Mount Moran Battery

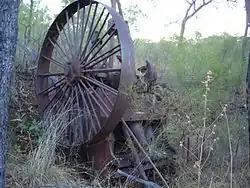
Mount Moran Battery, 2009

Mount Moran Battery is a heritage-listed former stamper battery at New Woolgar Road, Gilberton, Shire of Etheridge, Queensland, Australia. It was built from 1924 to . It was added to the Queensland Heritage Register on 22 September 2000.